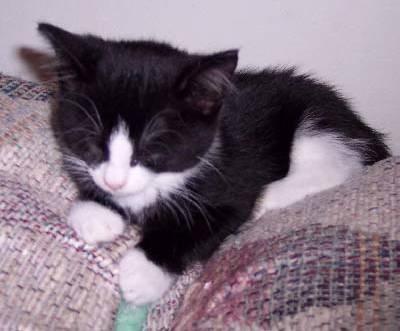
cat